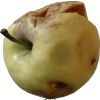
Label: Apple hit 1